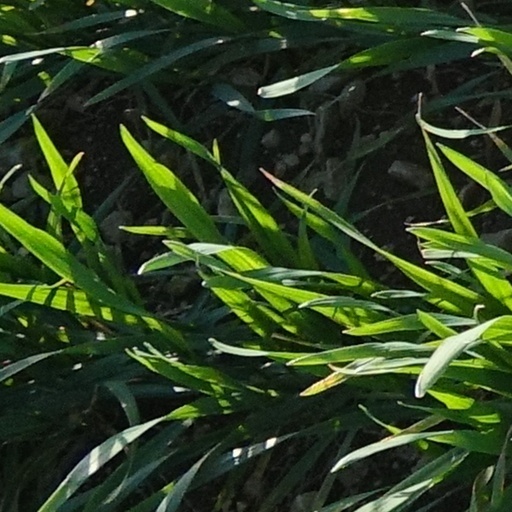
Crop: wheat